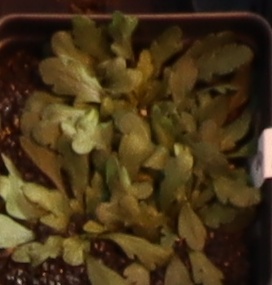
Label: Horseweed